Bergen County, New Jersey

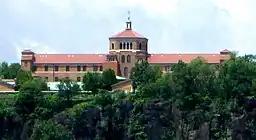
The former Englewood Cliffs campus of Saint Peter's University and Englewood Cliffs College, as seen from Manhattan

, the county had a total of of roadways, of which are maintained by the municipality, by Bergen County, by the New Jersey Department of Transportation, by the Palisades Interstate Parkway Commission, by the New Jersey Turnpike Authority and by the Port Authority of New York and New Jersey.